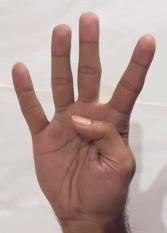
ASL sign: 4